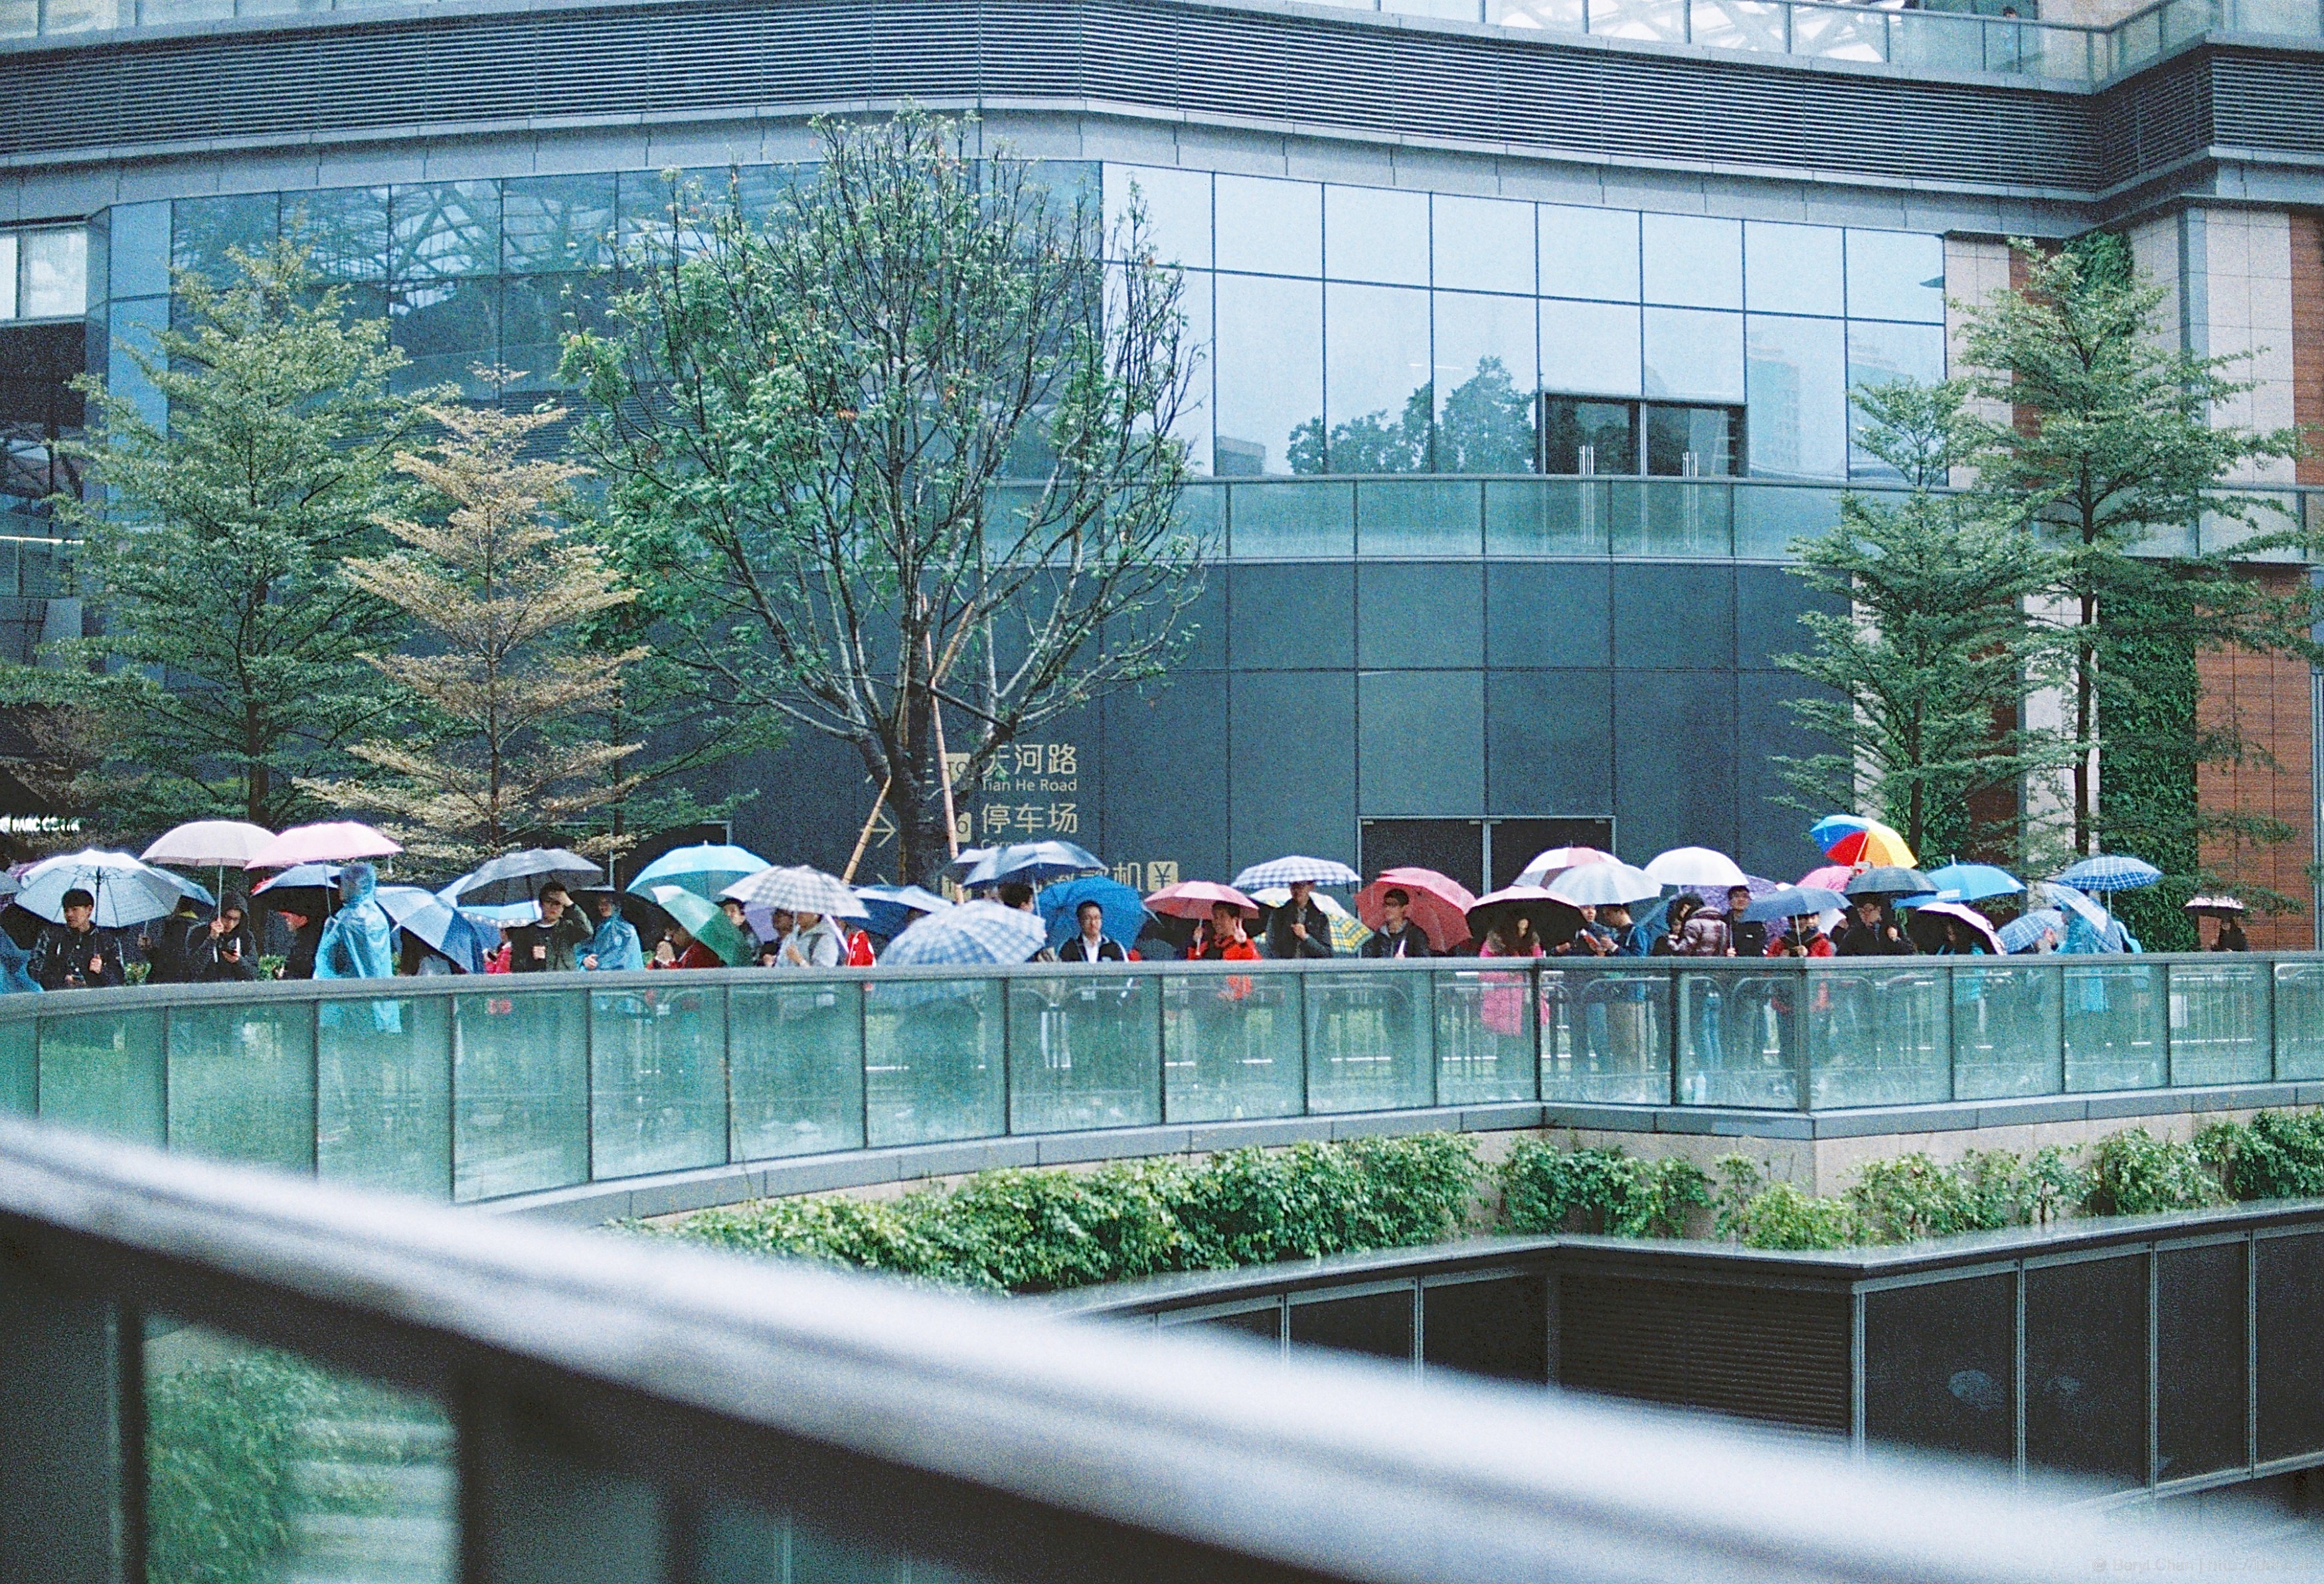
apple, water, people, vintage, film, downtown, analog, fujifilm, chinese, swimming pool, park, nikon, leisure, 50mm, resort, canton, nikkor, china, documentary, nikonf3, guangzhou, applestore, opening, fujifilmsuperiaxtra800, water feature, urban area